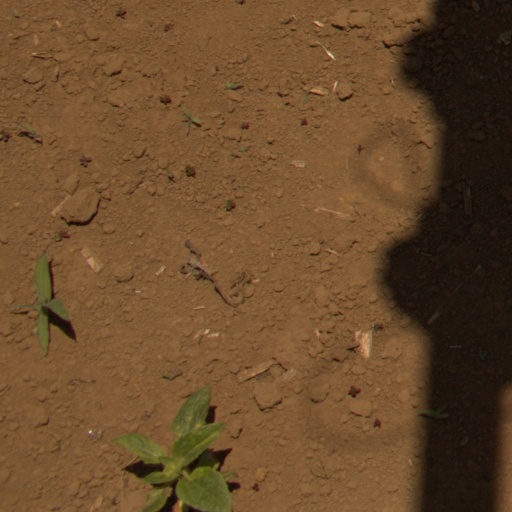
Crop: Jerusalem artichoke